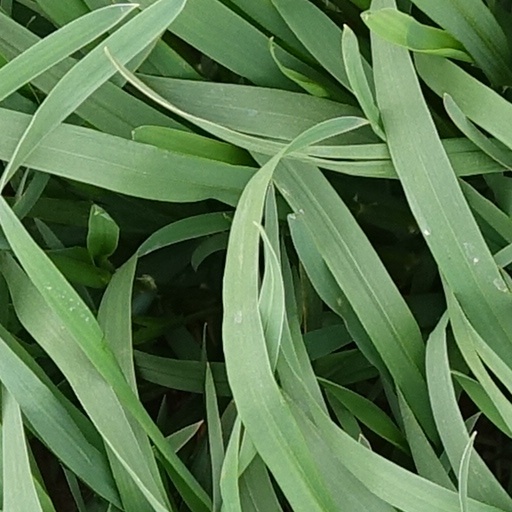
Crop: wheat